Hyderabad Airport Metro Express

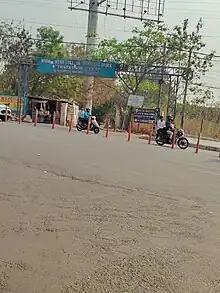
Roda mistry college gachibowli

In March 2022, Government of Telangana allocated to the Hyderabad Metro Rail (HMR) in the 2022-2023 state budget. The Government of Telangana announced funds worth 1,500 crore for the Hyderabad Metro Rail for land acquisition, preparation of detailed project reports and other developmental work, 377.35 crore for Airport Metro connectivity and 500 crore for Metro connectivity to the old city (for initiating Corridor II- Green Line works from MGBS to Falaknuma). The Airport Express Metro Corridor is proposed to have elevated and a underground section to connect to the airport terminal. The airport route will have 9 elevated stations and one underground station. The metro viaduct will cross the junction near IKEA store at about high. From Raidurg Metro terminal station, it will pass over Bio-diversity Junction, through Roda Mistry college lane, Khajaguda Junction, touching Outer Ring Road at Nanakramguda junction and traverse along ORR to Shamshabad Airport through the existing dedicated Metro Rail Right-of-Way.